Market Basket protests

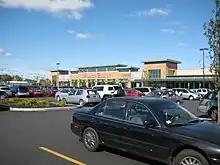
Chelsea Market Basket store

In response to Demoulas's firing, six high-level managers resigned, and 300 employees held a rally outside Market Basket's Chelsea, Massachusetts, flagship store on June 24, 2014. The protesters criticized the Market Basket board for putting money before people by choosing to pay its shareholders more instead of reinvesting in the business. Many employees also feared that the new leadership would cut benefits, wages, profit-sharing, and bonuses and raise prices. Employees also speculated that the removal of Arthur T. Demoulas was the first step in the process of selling the company. Most employees did not go on strike, but rather participated in the protests on their own time, including during breaks.